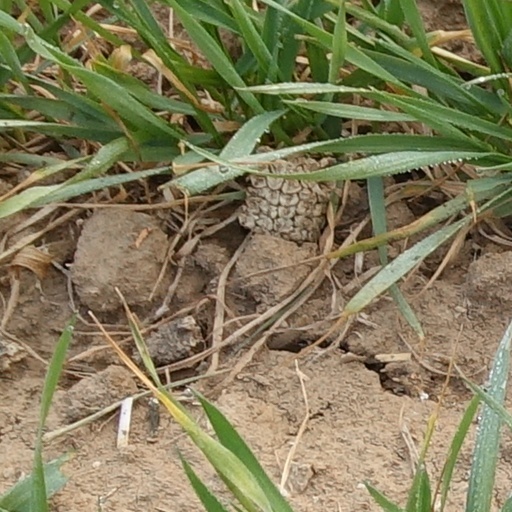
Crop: wheat